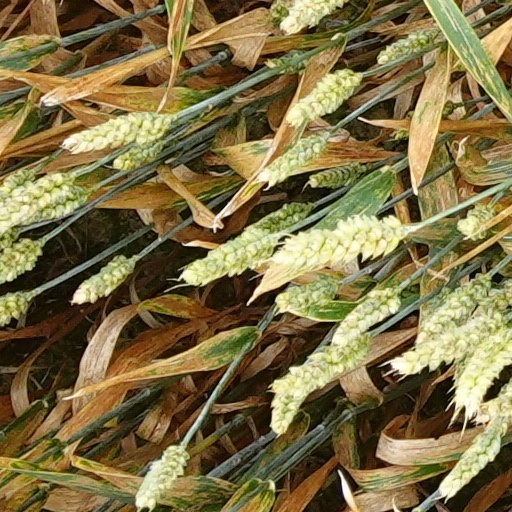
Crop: wheat